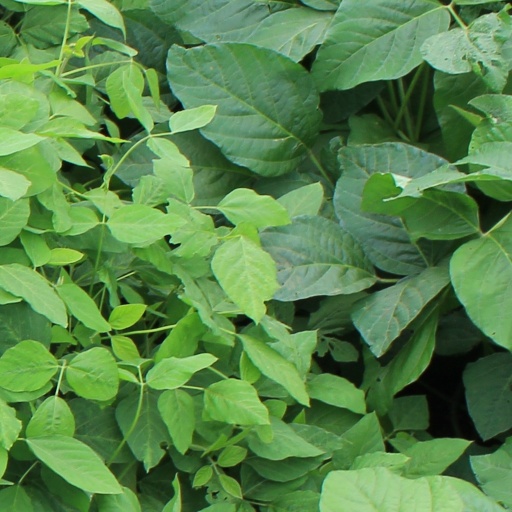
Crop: soybean